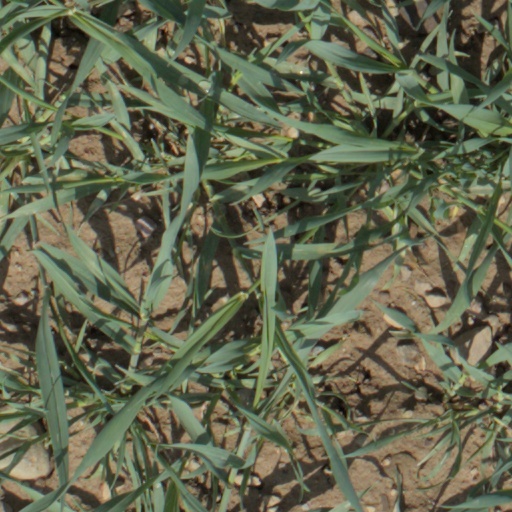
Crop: wheat